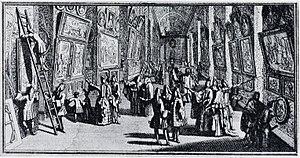
Exposition des ouvrages de peinture et de sculpture dans la galerie du Louvre en 1699, Nicolas Langlois (1640-1703)
Le Salon de peinture et de sculpture, appelé de manière générique le Salon, est une ancienne manifestation artistique se déroulant à Paris depuis la fin du XVIIᵉ siècle, qui exposait les œuvres des artistes agréées originellement par l'Académie royale de peinture et de sculpture créée par Mazarin, puis par l'Académie des beaux-arts, et ce, jusqu'en 1880.
Le Salon de 1699 désigne l'exposition présentée par l'Académie royale de peinture et de sculpture dans la Grande Galerie du palais du Louvre, à Paris, en septembre 1699. Un livret fut imprimé pour l'occasion, avec la liste de tous les artistes et le titre de leurs œuvres, le permis d'imprimer dudit livret datant du 4 septembre 1699.